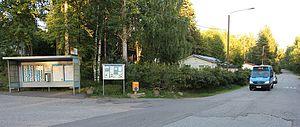
Myllymäki est un quartier de Vantaa en Finlande.